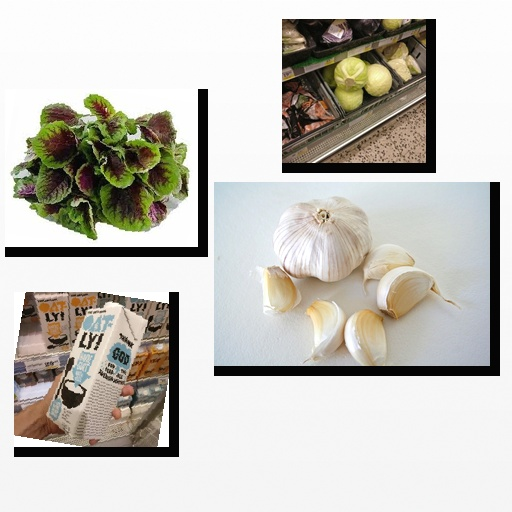
Food items: amaranth, cabbage, oatghurt, garlic